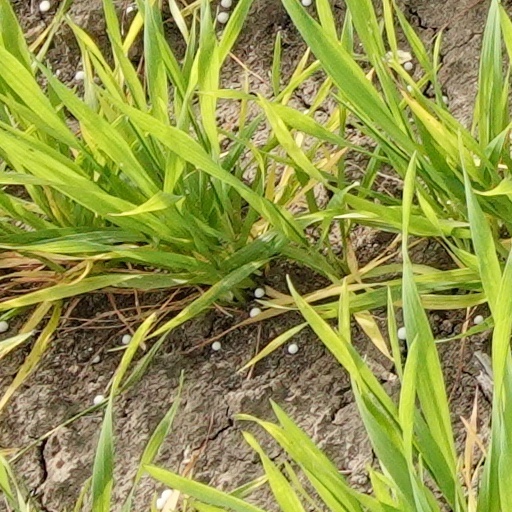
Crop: wheat